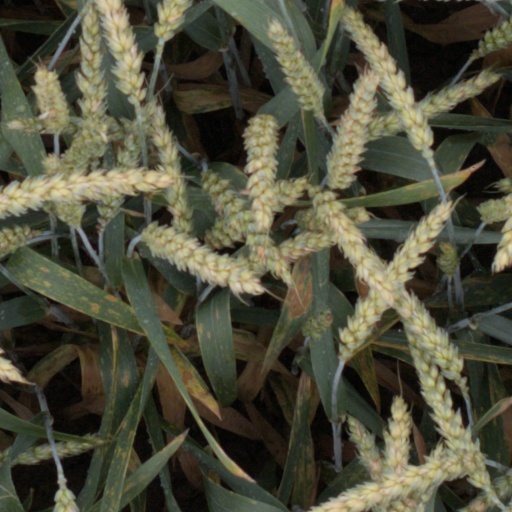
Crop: wheat